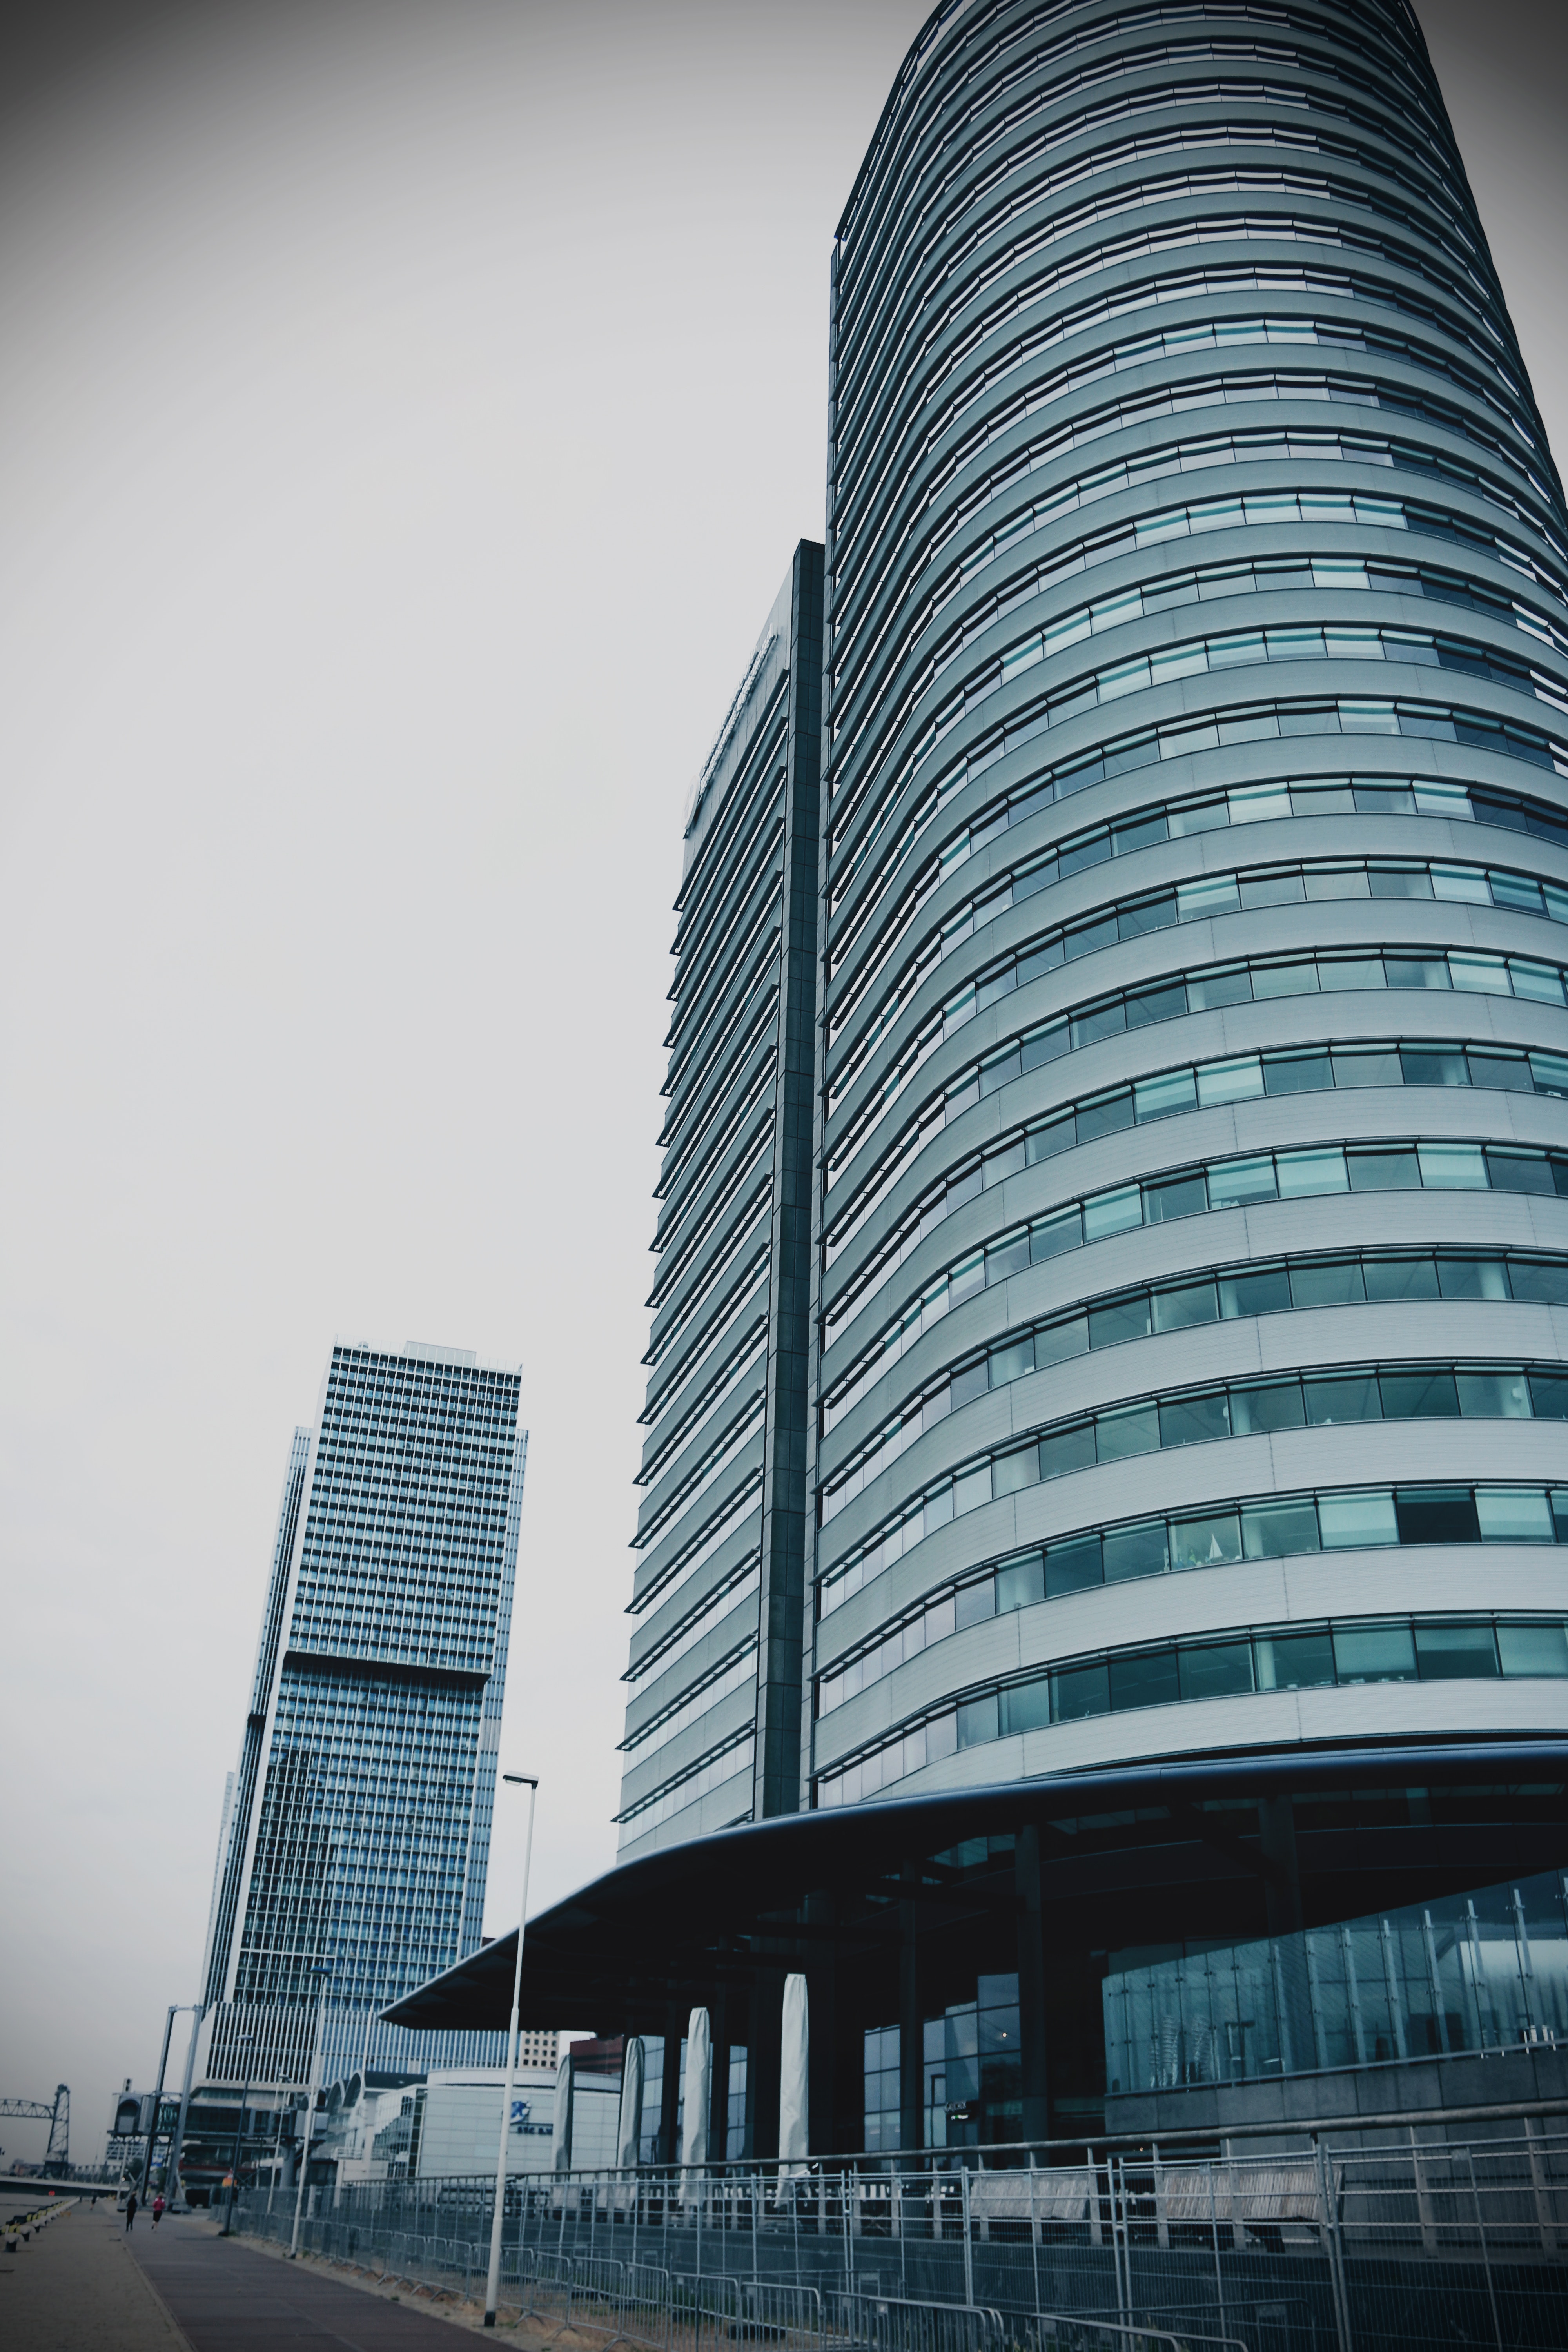
metropolitan area, architecture, tower block, building, skyscraper, urban area, daytime, commercial building, metropolis, city, landmark, corporate headquarters, tower, human settlement, sky, headquarters, line, mixed use, condominium, facade, downtown, photography, black and white, convention center, cityscape, glass, hotel